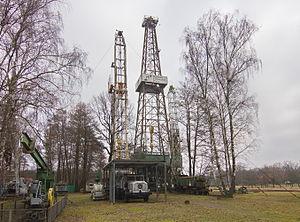
Wietze est une commune d'Allemagne, d'environ 8 000 habitants, en Basse-Saxe, dans l'arrondissement de Celle.